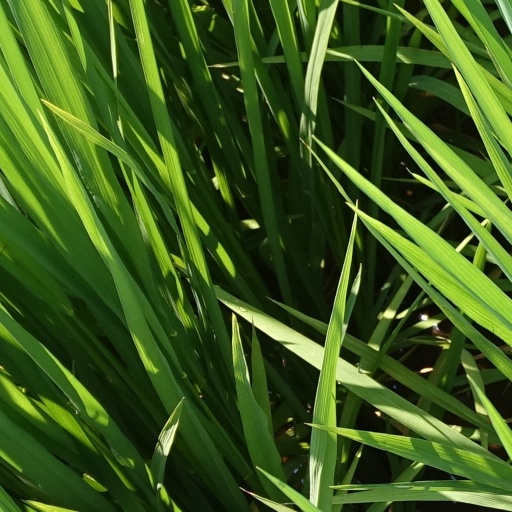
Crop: rice